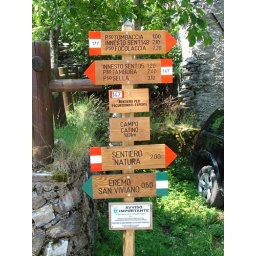
Sign post at Campocatino. The red and white signs indicate trails maintained by CAI.